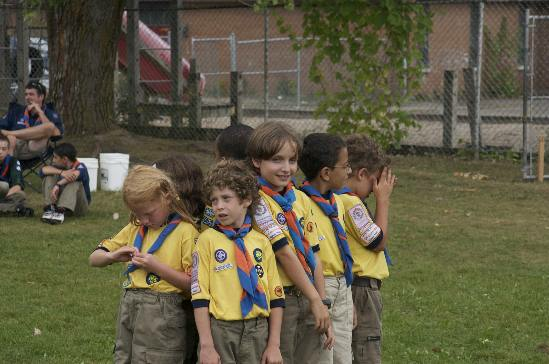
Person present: Yes